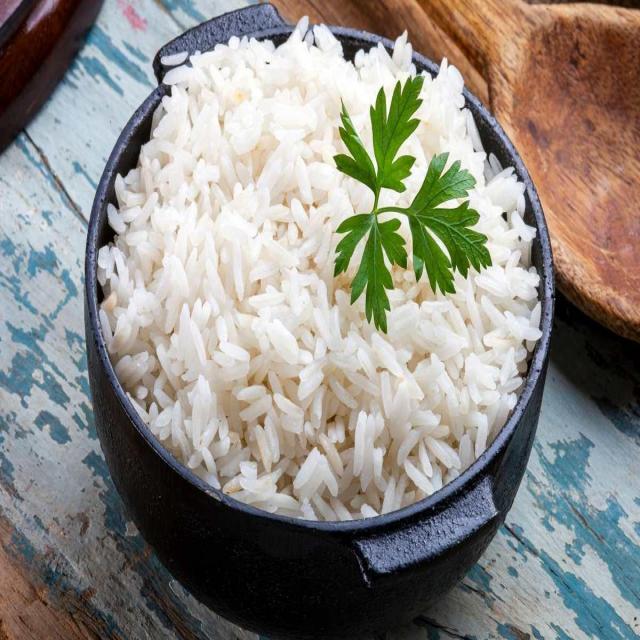
Dish: white_rice